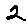
Label: 2